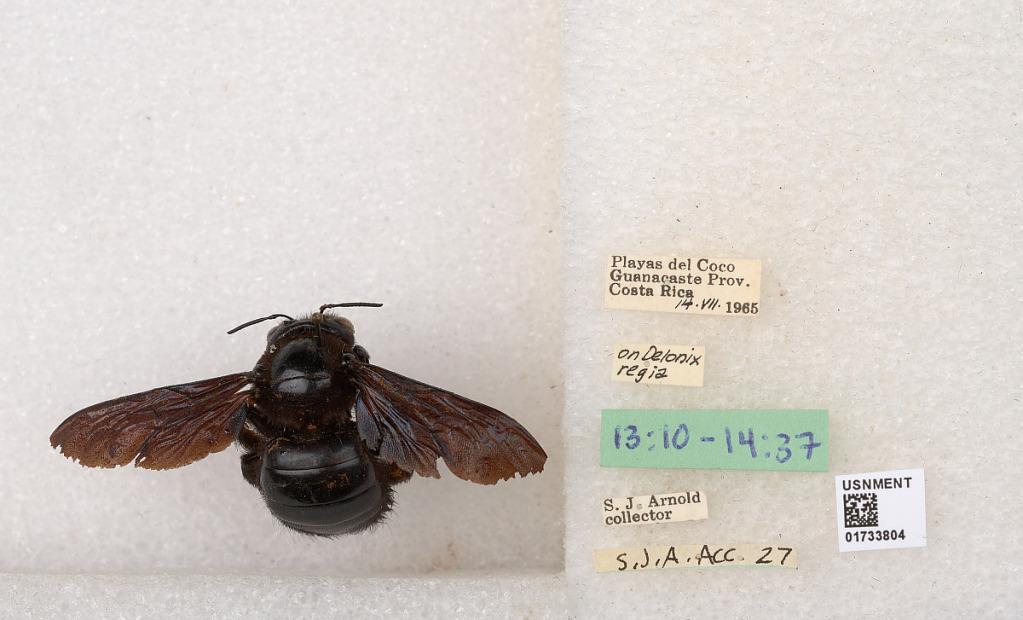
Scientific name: Xylocopa (Megaxylocopa) fimbriata Fabricius
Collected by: J. Araujo
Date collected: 1965-3-14
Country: Costa Rica
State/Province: Provincia de Guanacaste
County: Carrillo
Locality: Playas del Coco